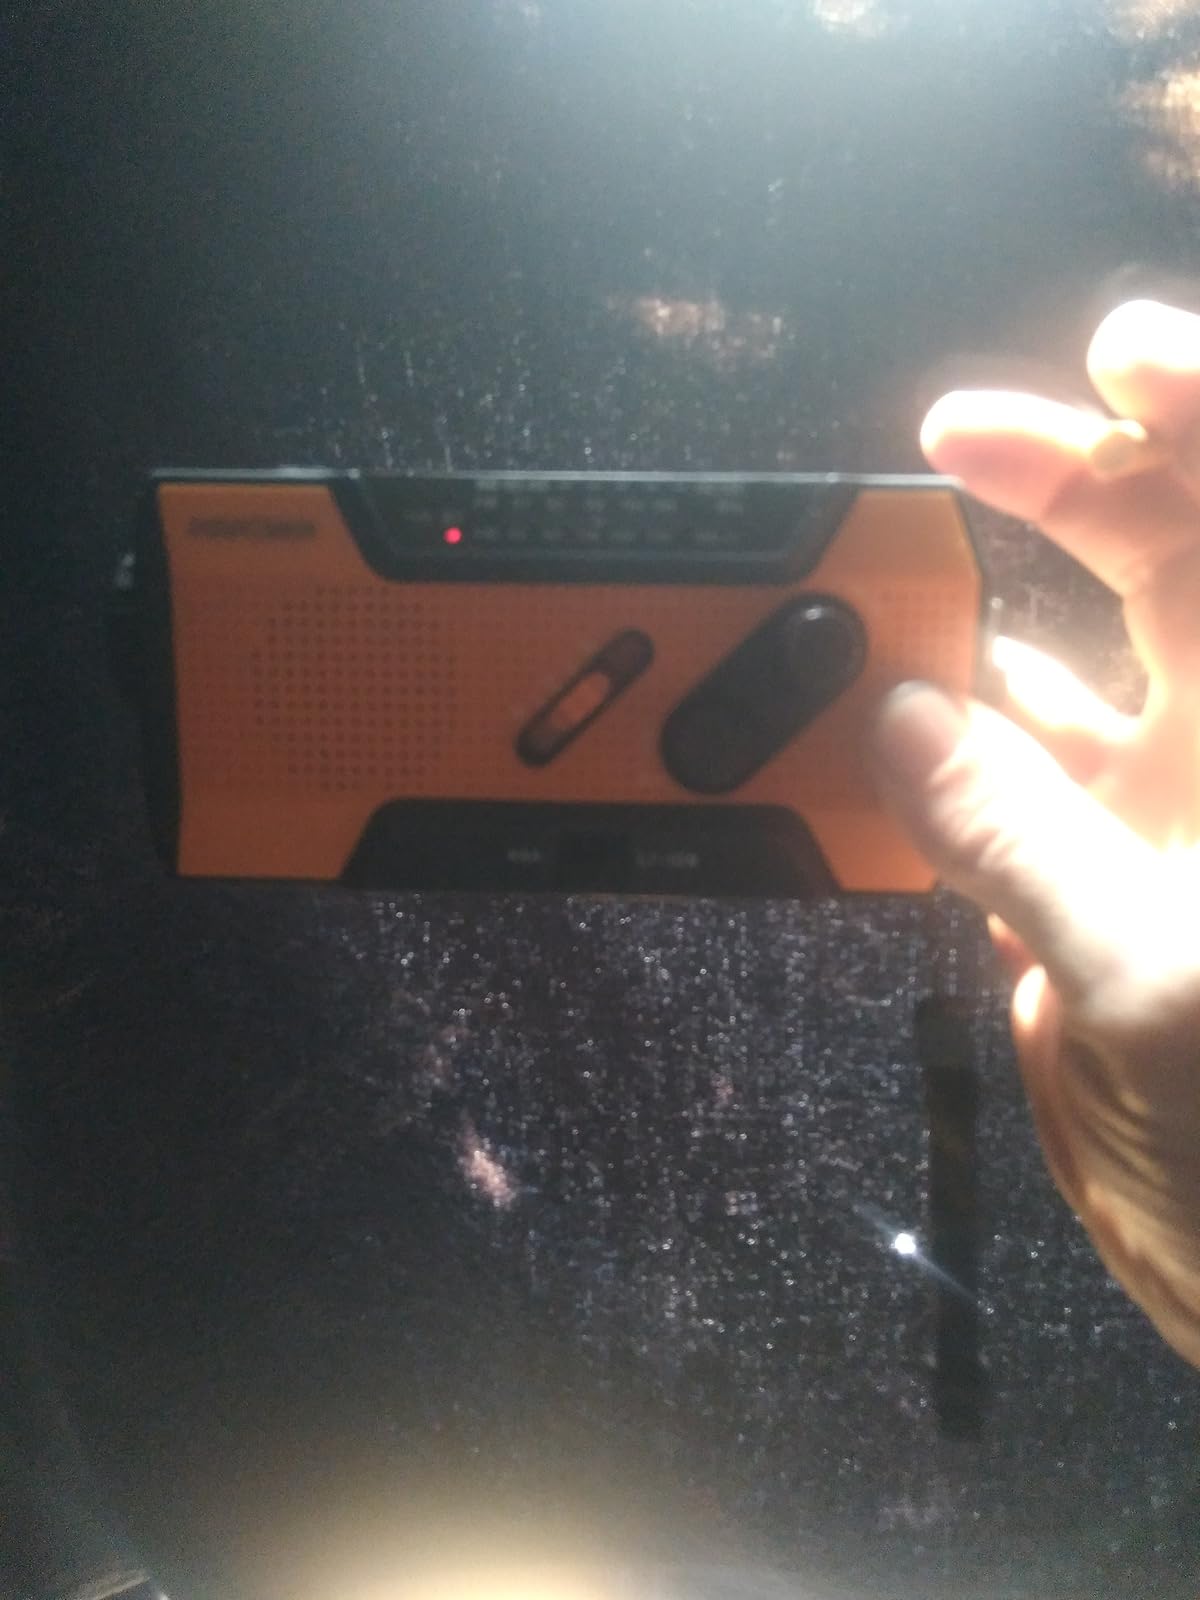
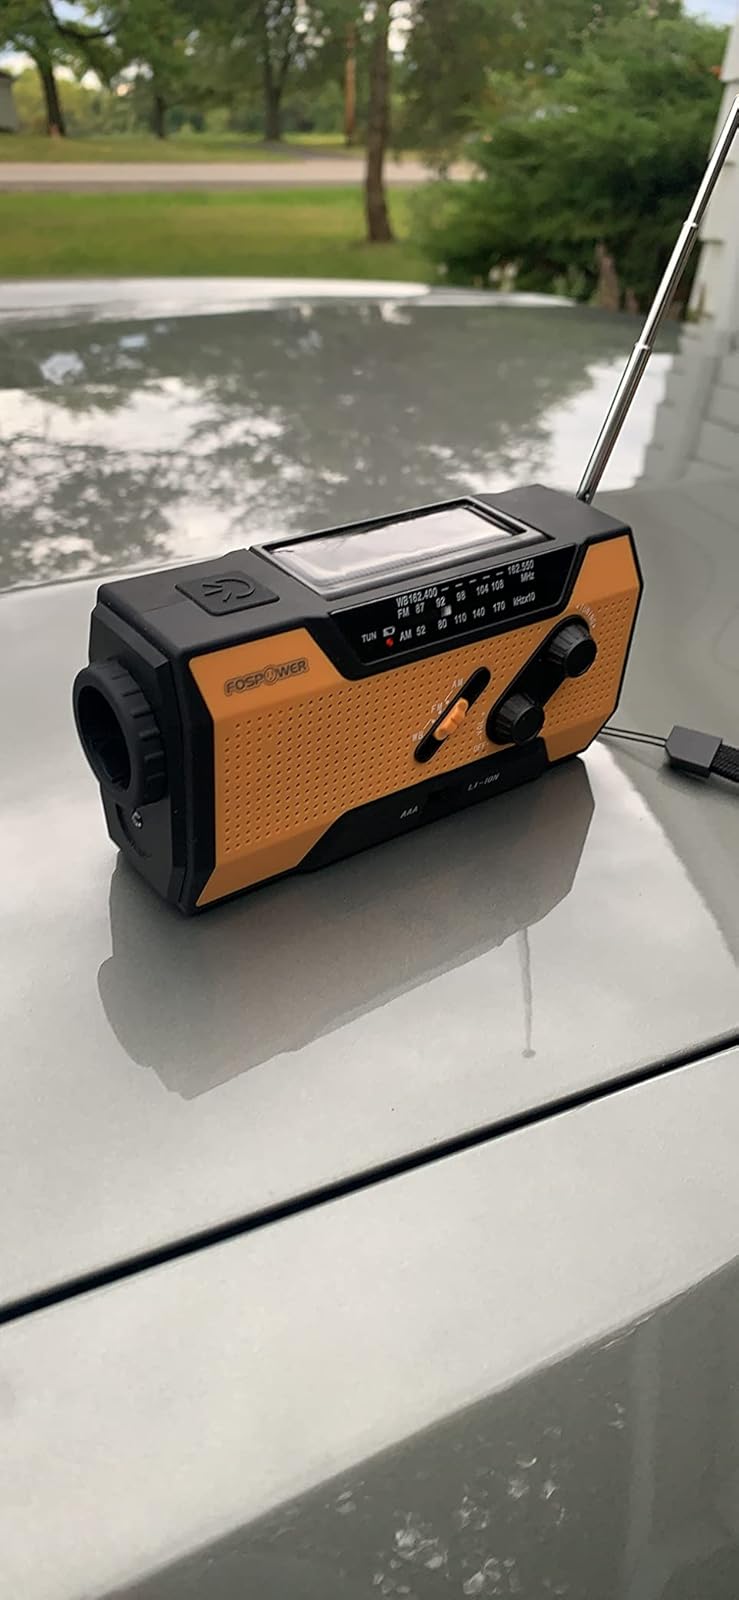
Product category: radio
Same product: yes